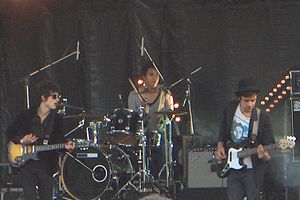
BB Brunes
BB Brunes er en fransk rockgruppe.